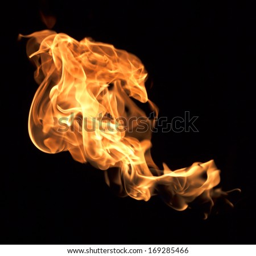
the red flames on a black background .